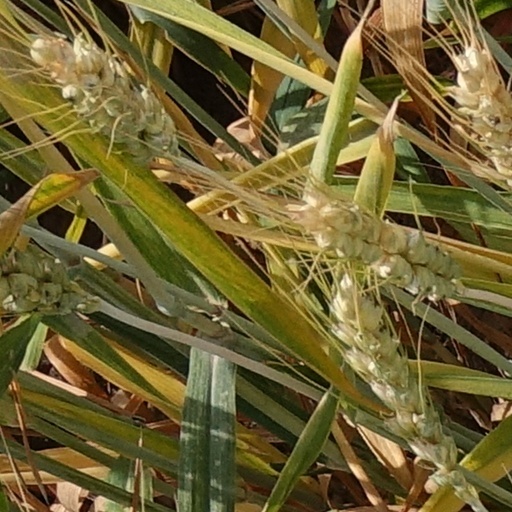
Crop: wheat